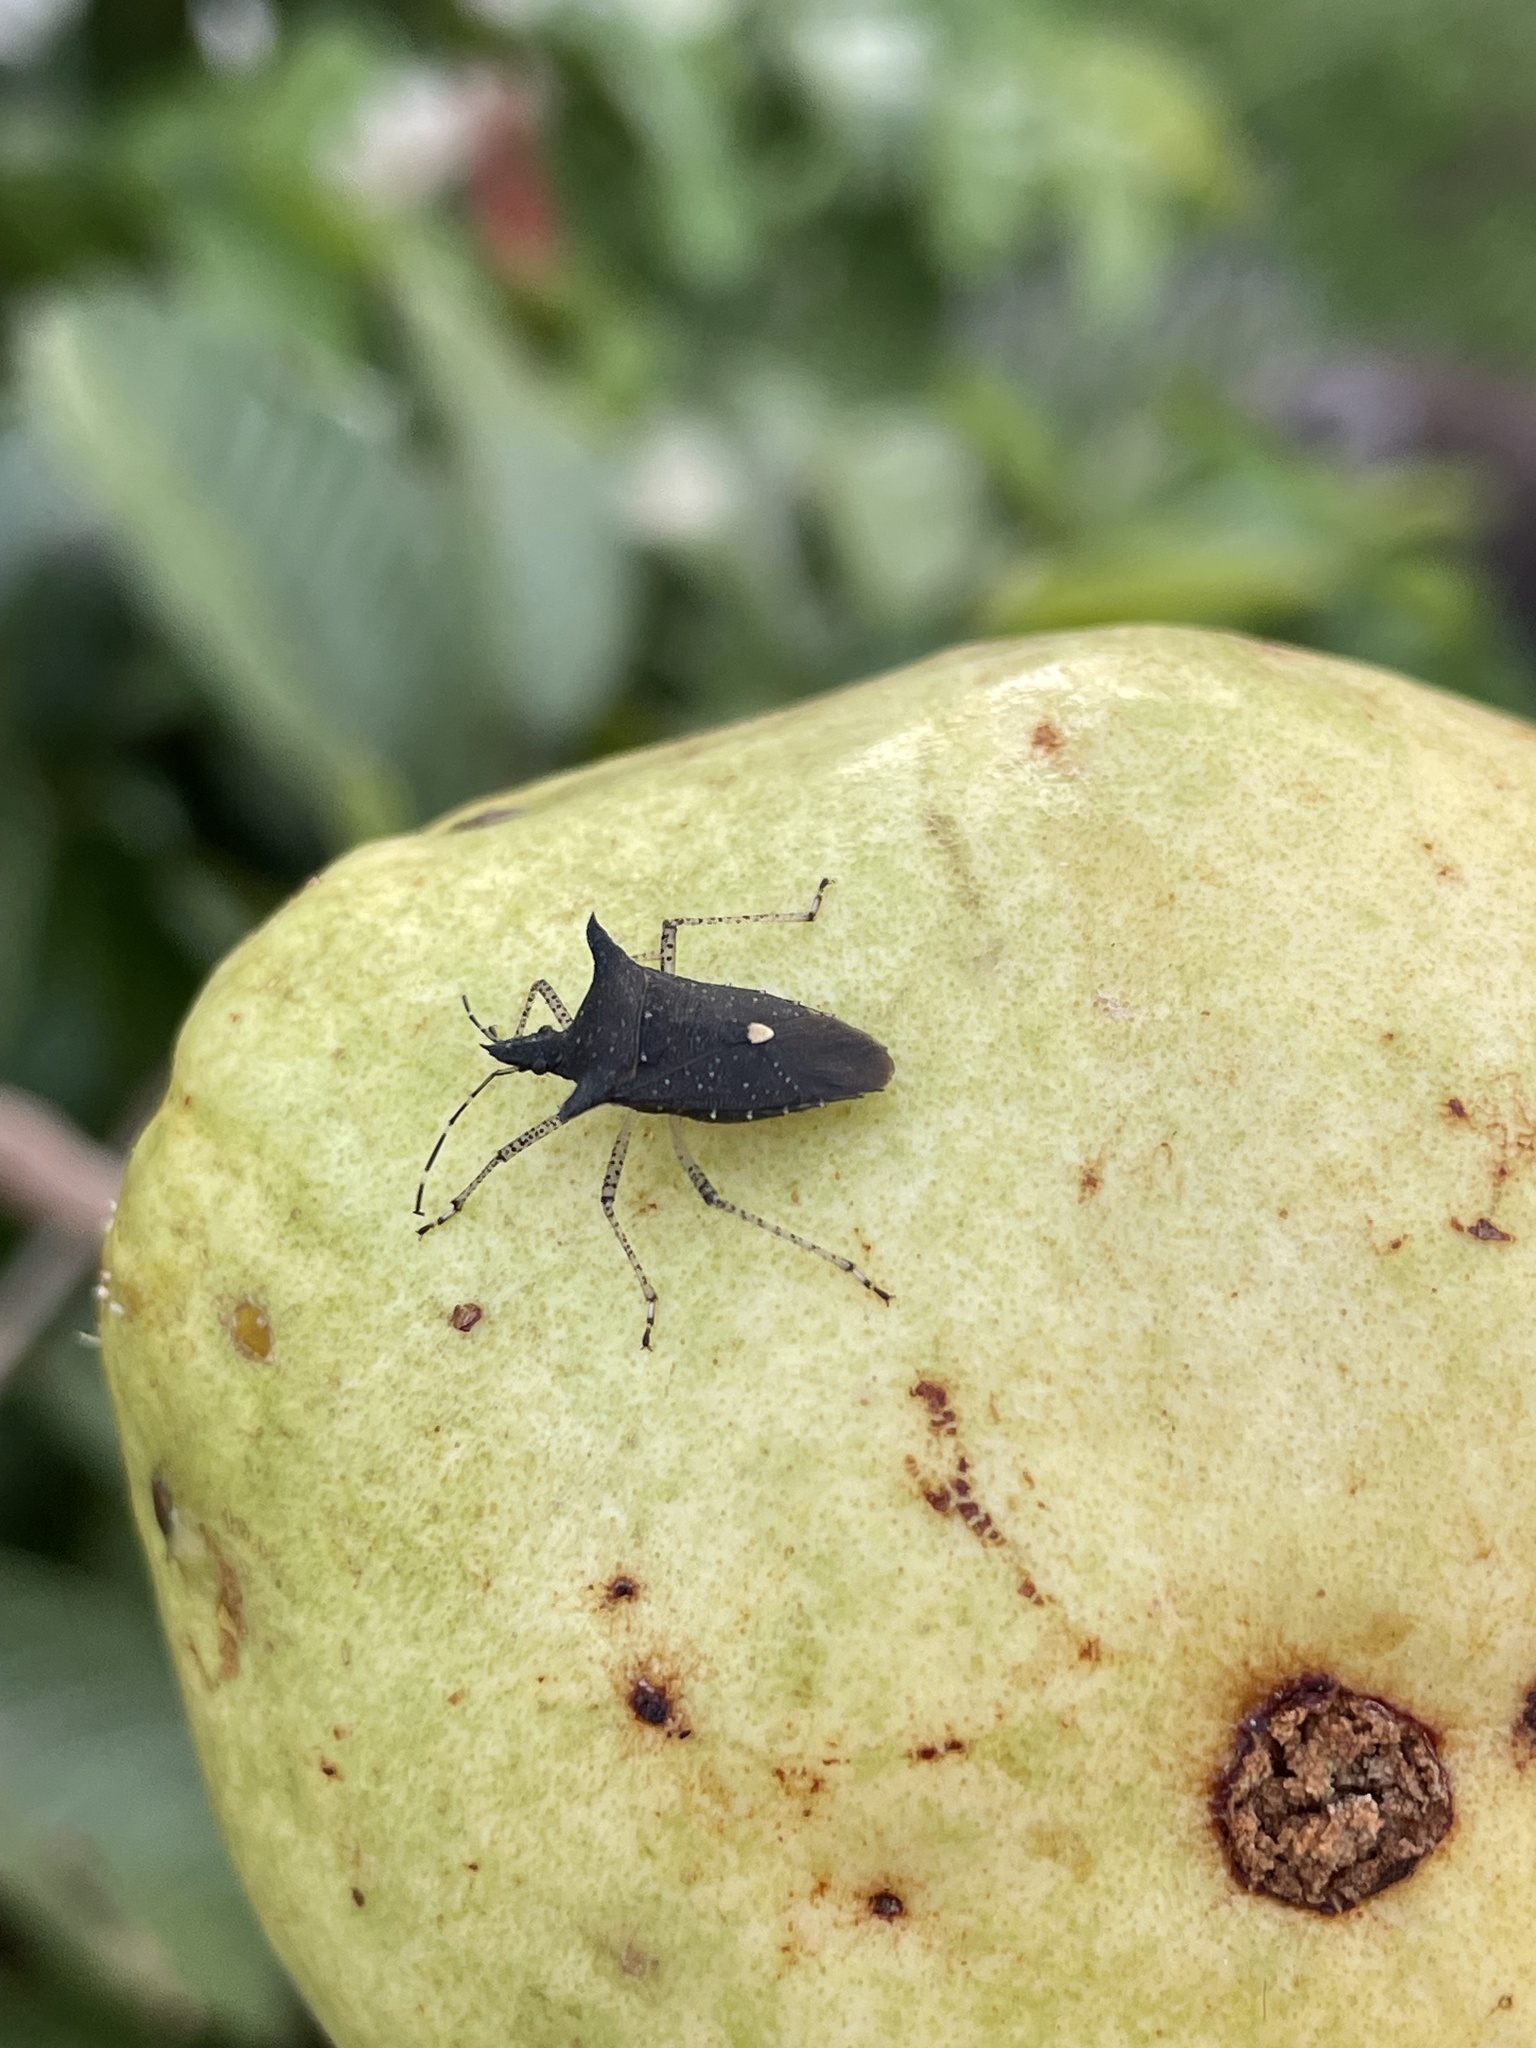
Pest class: stink_bug